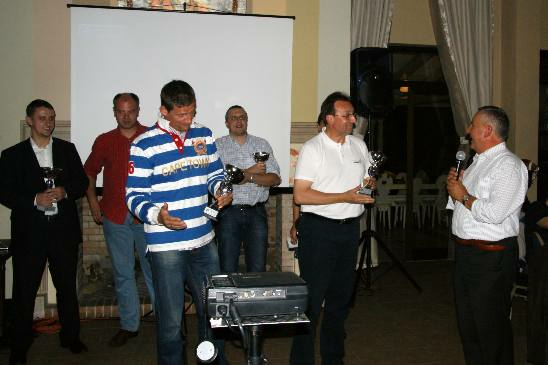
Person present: Yes